Energy Mutodi

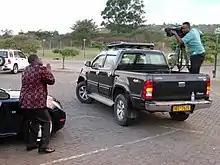
Energy Mutodi talking on camera, in 2011

Energy Mutodi started his career in 2002 when he joined the civil service as a school teacher at Chikangwe High School, teaching Ordinary and Advanced Level Geography. In 2004, Energy established a property development company called the National Housing Delivery Trust.